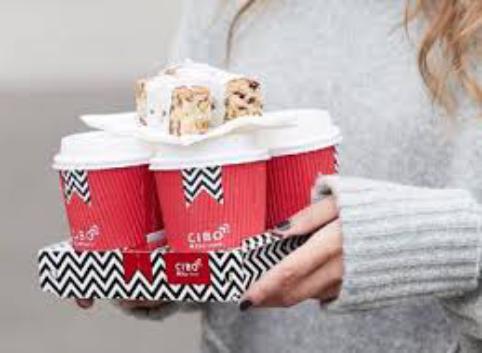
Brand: Cibo Espresso
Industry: Food